USS Ranger (CV-61)

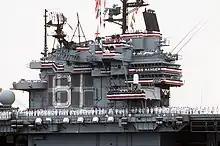
"Ranger" returns from Desert Storm

President George H. W. Bush addressed the nation on 16 January 1991 at 9 pm EST and announced that Operation Desert Storm had begun. The Navy launched 228 sorties from "Ranger" and in the Persian Gulf, from en route to the Persian Gulf, and from , "Saratoga", and "America" in the Red Sea. In addition, the Navy launched more than 100 Tomahawk missiles from nine ships in the Mediterranean Sea, the Red Sea, and the Persian Gulf.